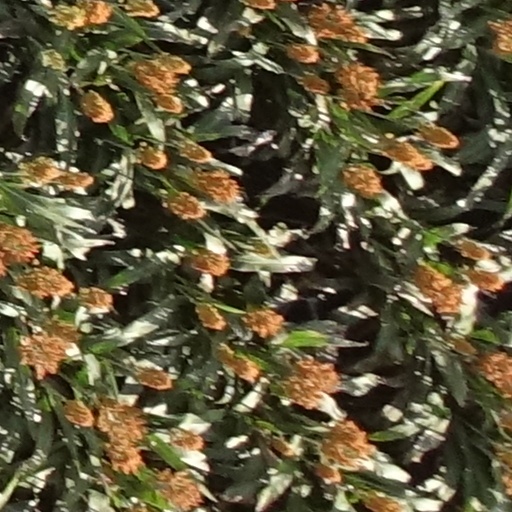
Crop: sorghum